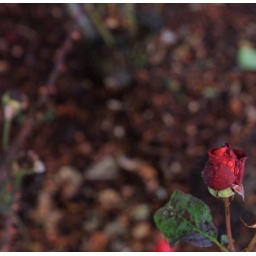
red rose in the backyard